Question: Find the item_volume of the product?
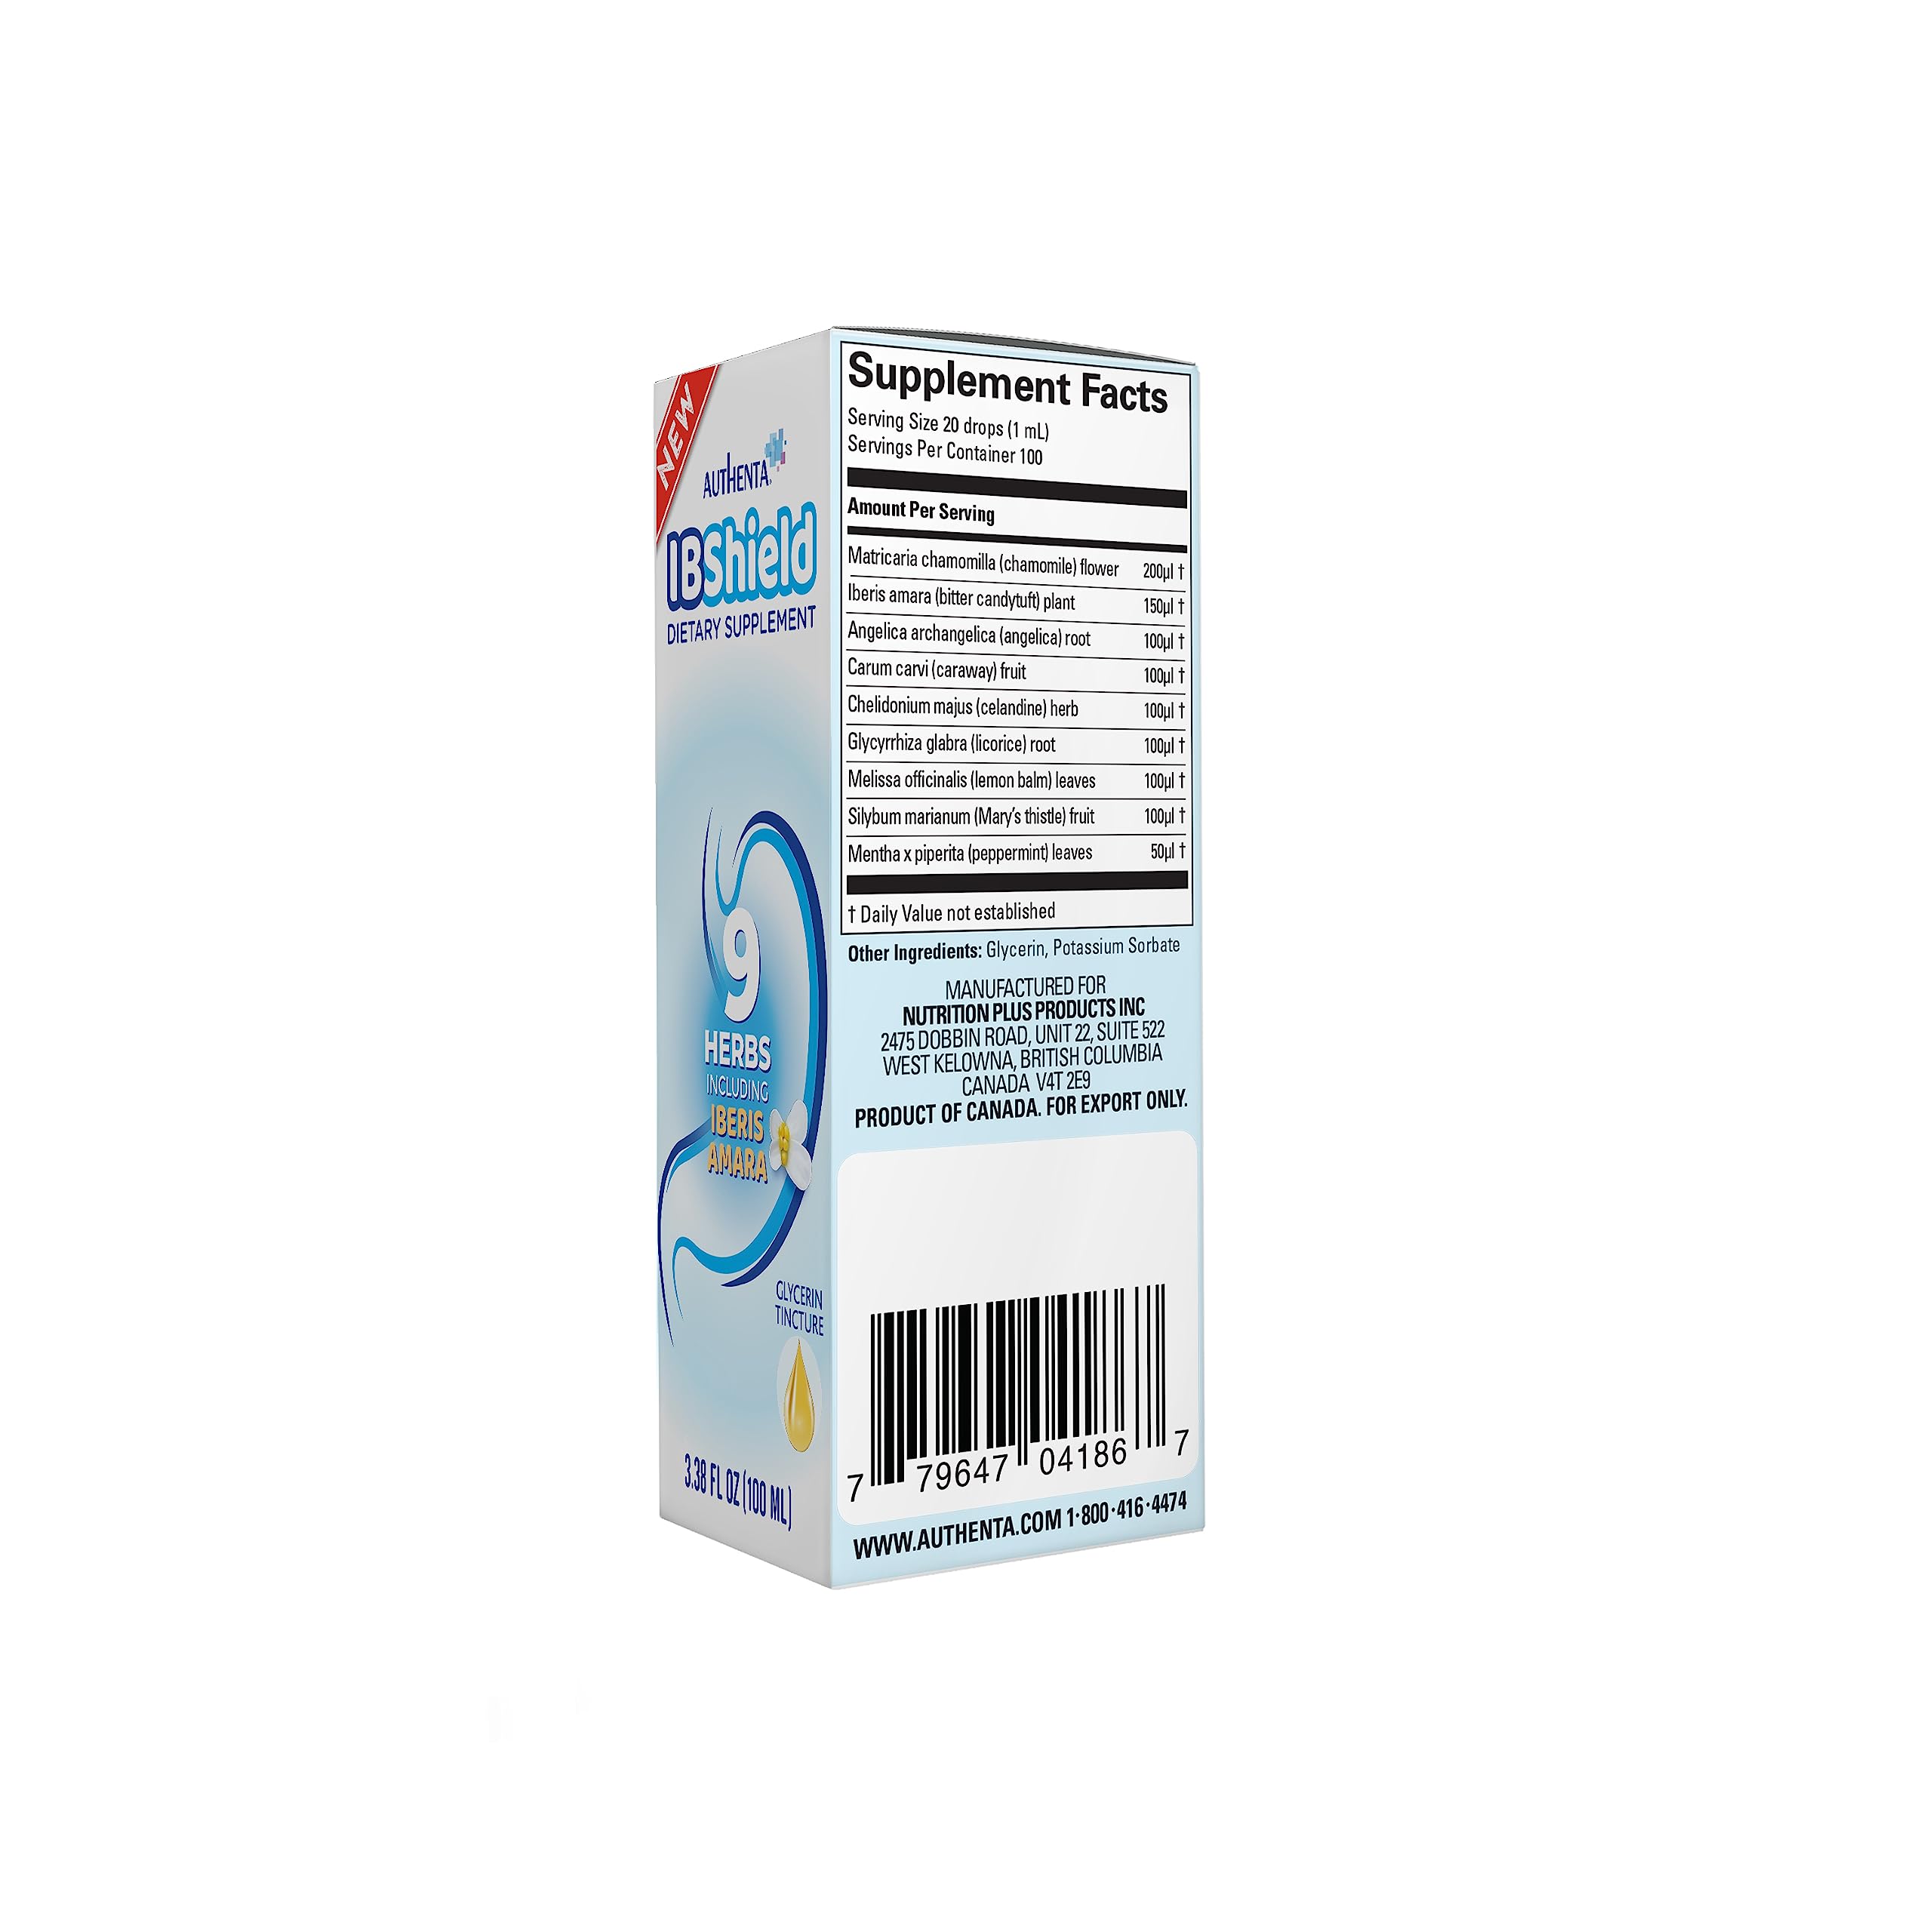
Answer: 3.38 fluid ounce